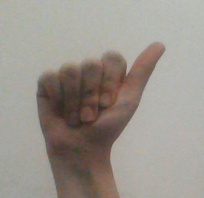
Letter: dhad